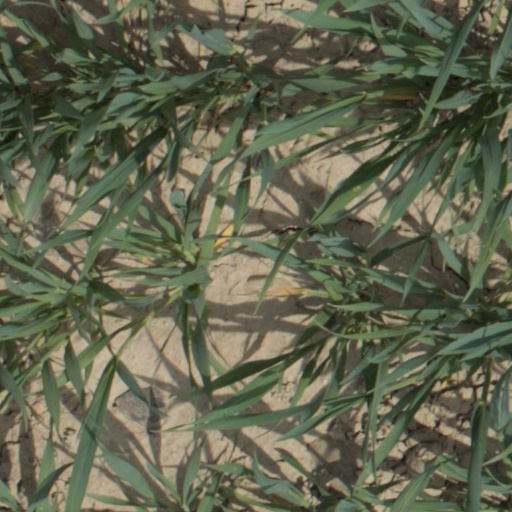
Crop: wheat